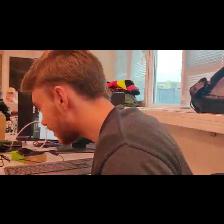
Label: Human